Marvey Mariño

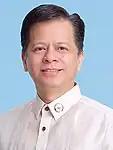
Official portrait during the 18th Congress

Mario Vittorio "Marvey" Agregado Mariño (born October 3, 1970) is a Filipino politician currently serving as the mayor of Batangas City since 2025. He previously served as the representative of Batangas's 5th congressional district from 2016 to 2025. During his tenure in the House of Representatives, Mariño held key positions, including Chairperson of the House Committee on Government Reorganization and later the House Committee on Trade and Industry.